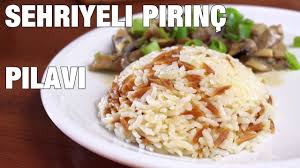
Yemek: pirinc_pilavi